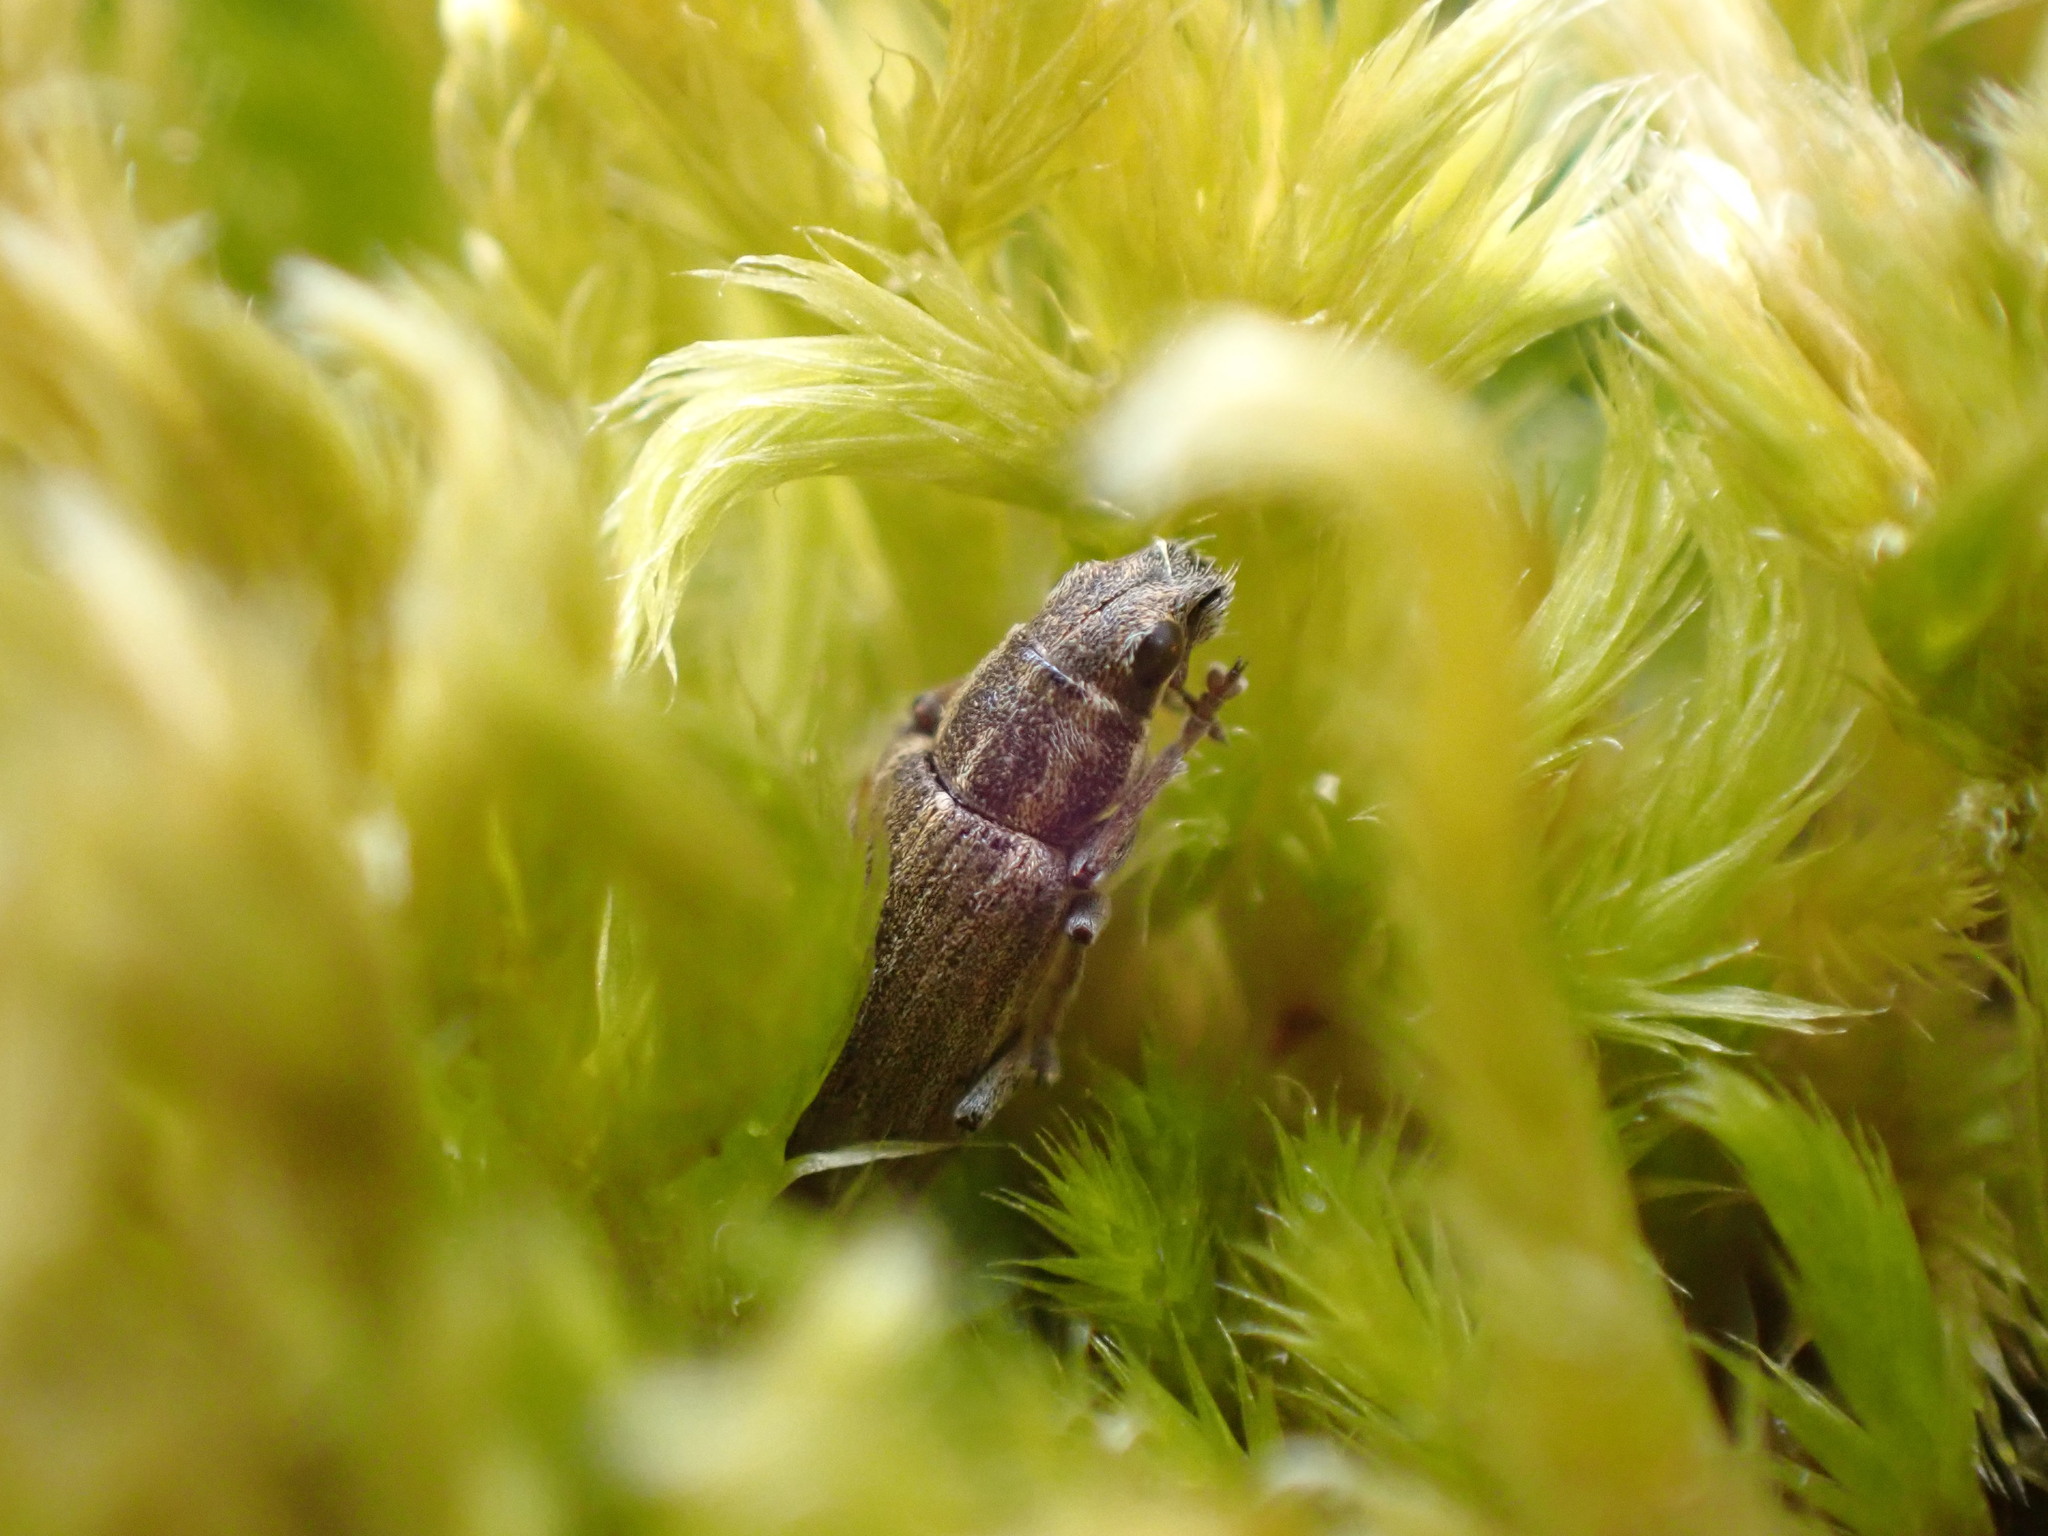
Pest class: pea_leaf_weevil